Mary Zicafoose

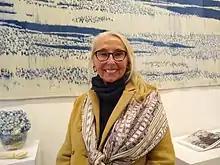
Mary Zicafoose, in front of "Sandhill Crane Count, Week Number 7, Platte River", 2021

Mary Zicafoose is an American textile artist, weaver, and teacher who specializes in "ikat", an ancient technique in which threads are wrapped, tied and resist-dyed before weaving. Zicafoose is the author of "Ikat: The Essential Handbook to Weaving Resist-Dyed Cloth" (2020). Her works are part of private and public collections, including at least 16 embassies around the world as part of the U.S. Art in Embassies Program.